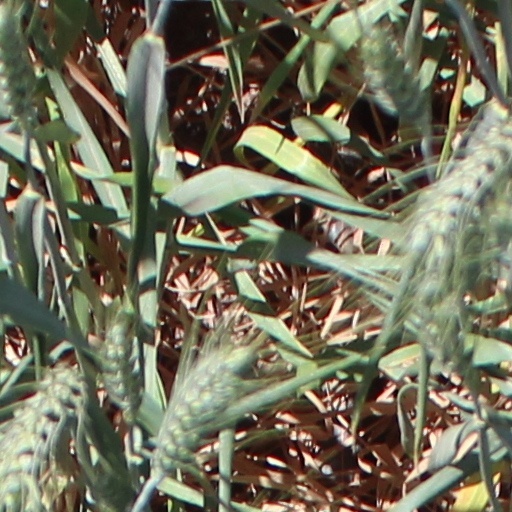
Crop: wheat